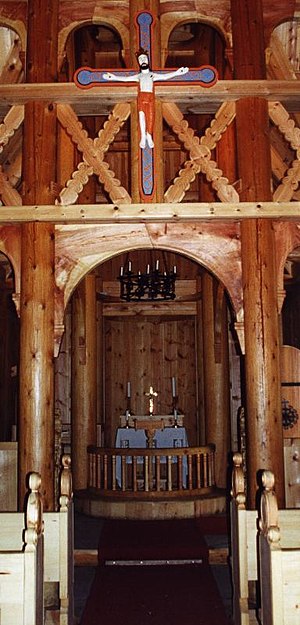
Fantoft stavkirke
Nye Fantoft Stavkirke, interiør
Fantoft stavkirke er en stavkirke i Fana bydel i Bergen. Den er en rekonstruktion af den forrige kirke som nedbrændte i 1992.